M-116 (Michigan highway)

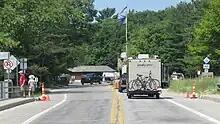
Northern terminus at the entrance of Ludington State Park

M-116 was first designated in May or June 1928 from the north city limit of Ludington north to the Sable River, but not all of it was built and open to traffic. It was extended southerly in 1931 into the city of Ludington to US 10. There was a new alignment closer to the lakeshore opened in early 1933. The northern end was extended in late 1935 to encompass the Big Sable River bridge. The last change to the routing was made in 1998 when US 10 was shifted to follow James Street instead of William Street to the car ferry docks. At that time, M-116 was extended east along Ludington Avenue to end at James Street.